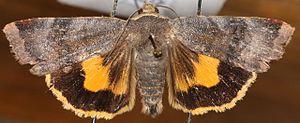
Noctua janthe, le Collier soufré, est une espèce d'insectes lépidoptères de la famille des Noctuidae.